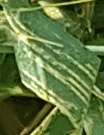
Label: Wheat___Yellow_Rust